Grumman F-14 Tomcat

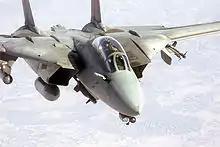
An F-14D prepares to refuel with probe extended.

The F-14's wing sweep can be varied between 20° and 68° in flight, and can be automatically controlled by its Central Air Data Computer (CADC), which maintains wing sweep at the optimum lift-to-drag ratio as the Mach number varies; pilots can manually override the system if desired. When parked, the wings can be "overswept" to 75° to overlap the horizontal stabilizers to save deck space aboard carriers. In an emergency, the F-14 can land with the wings fully swept to 68°, although this presents a significant safety hazard due to greatly increased stall speed. Such an aircraft would typically be diverted from an aircraft carrier to a land base if an incident did occur. The F-14 has flown safely with an asymmetrical wing-sweep during testing, and was deemed able to land aboard a carrier if needed in an emergency.